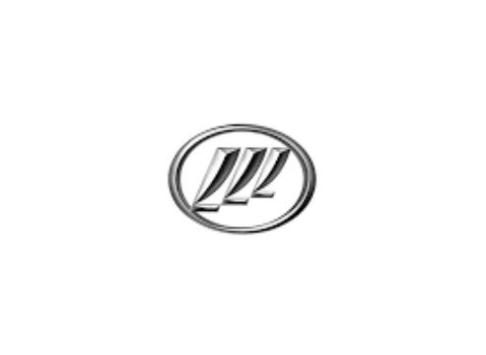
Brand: lifan-2
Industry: Transportation